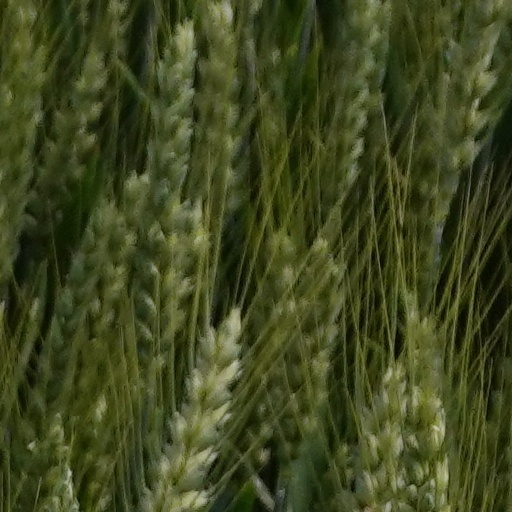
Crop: wheat